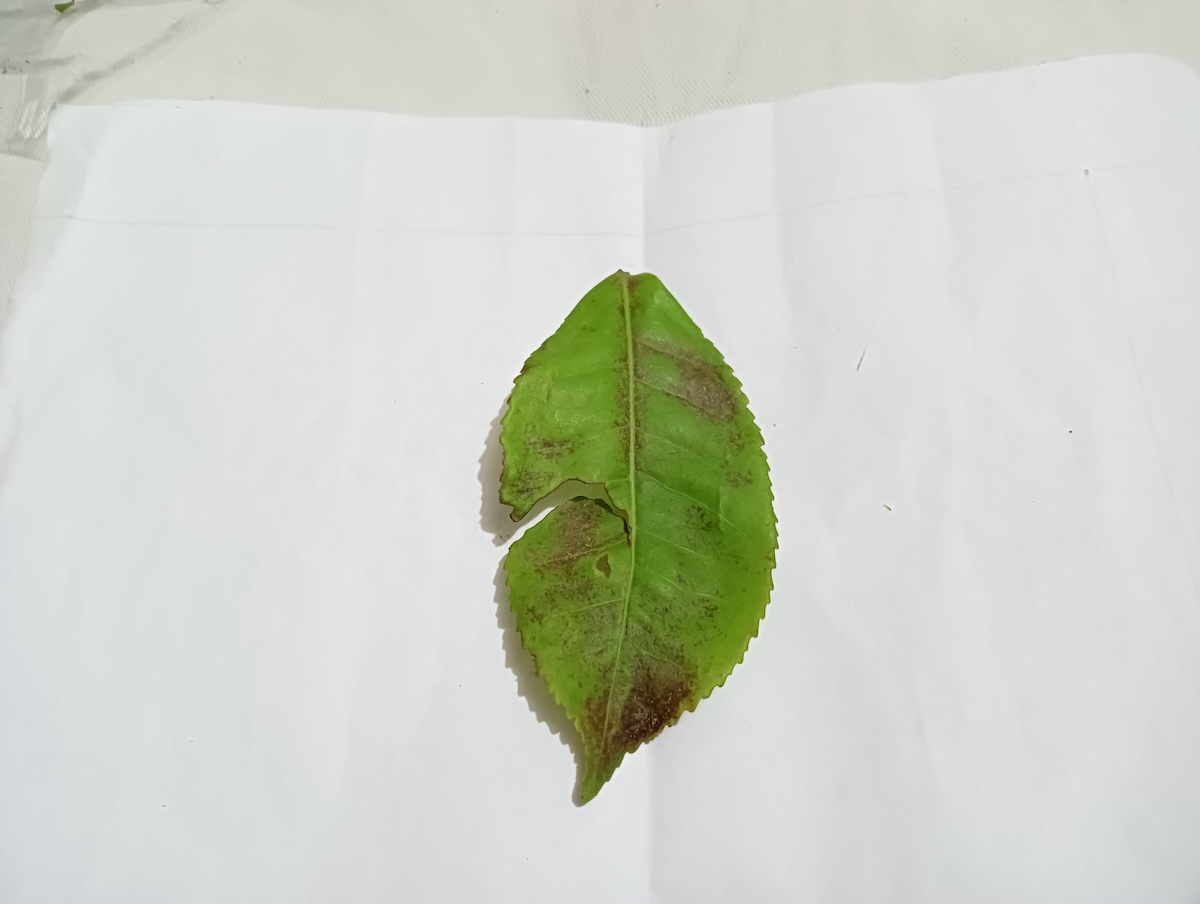
Label: Red spider